British Rail Class 458

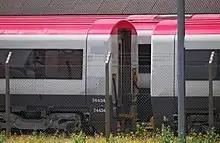
Separated Class 460 vehicles at Doncaster Works prior to being rebuilt

All 48 intermediate vehicles from the Class 460 fleet were sent to Wabtec's Doncaster Works to be rebuilt and refitted. Twelve of the 16 driving vehicles were rebuilt by Wabtec subsidiary Brush Traction at its workshops in Loughborough, where their original driver's cabs were replaced with newly fabricated versions that included gangways and Voith automatic couplers of the same types used on Class 444 and 450 units. Four of the selected driving vehicles had been built with luggage compartments, and these were removed and their roller-shutter external doors were replaced with power-operated plug doors like those used on the other vehicles. Together with 18 of the intermediate cars from the Class 460 vehicles, these became the six "new" Class 458/5 units. The remaining 30 Class 460 cars were prepared for insertion into the Class 458/0s.